STS-119

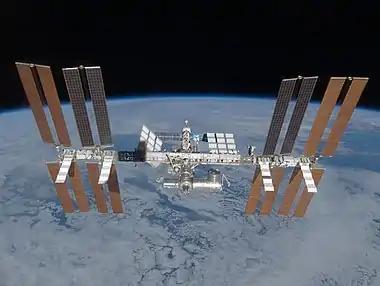
ISS after departure of STS-119

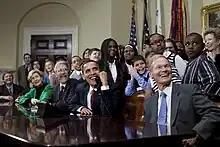
President Obama, members of Congress, and schoolchildren speak with astronauts aboard the ISS.

Swanson and Acaba began the second spacewalk at 16:51 UTC. They loosened bolts, installed foot restraints and prepared tools so that the STS-127 spacewalkers could more easily change out the Port 6 truss batteries later this year. On the Japanese "Kibo" laboratory they installed a second Global Positioning Satellite antenna. They photographed areas of radiator panels extended from the Port 1 and Starboard 1 trusses and reconfigured connectors at a patch panel on the Zenith 1 truss that power Control Moment Gyroscopes. After struggling with a pin that kept an "Unpressurized Cargo Carrier Attachment System" (UCCAS) from fully deploying, they tied UCCAS safely in place. The spacewalk ended at 23:21 UTC, for a time of six hours and thirty minutes.